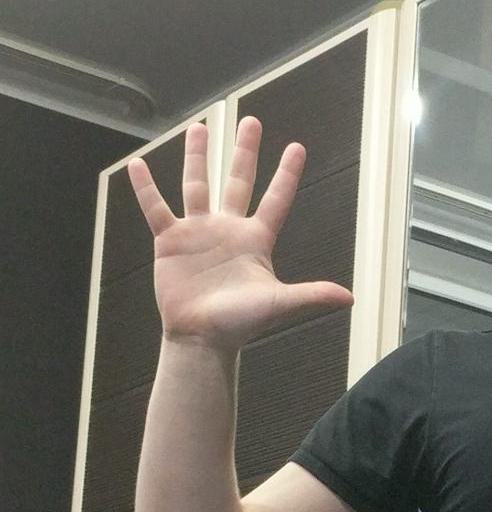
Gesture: palm